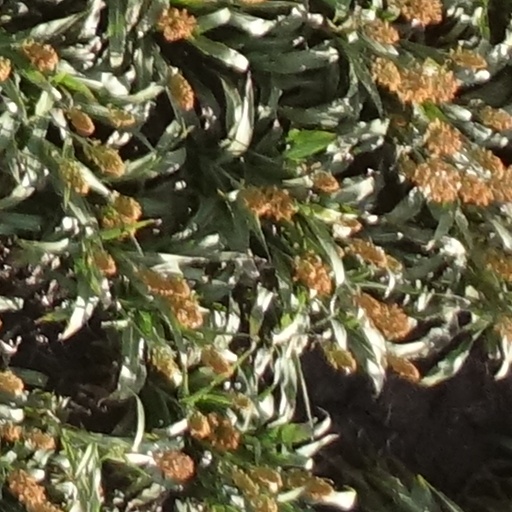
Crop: sorghum